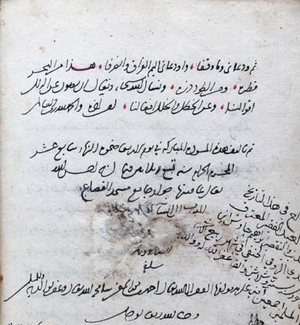
Abu Muhammad Shihab al-Din Ahmad ibn Muhammad ibn Abd Allah ibn Ibrahim, aussi connu sous le nom de Muhammad ibn Arabshah est un écrivain, traducteur et voyageur syrien qui a vécu à l'époque du règne de Tamerlan.